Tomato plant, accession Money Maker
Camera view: tilt-top (135 deg); turntable rotation: 240 degrees
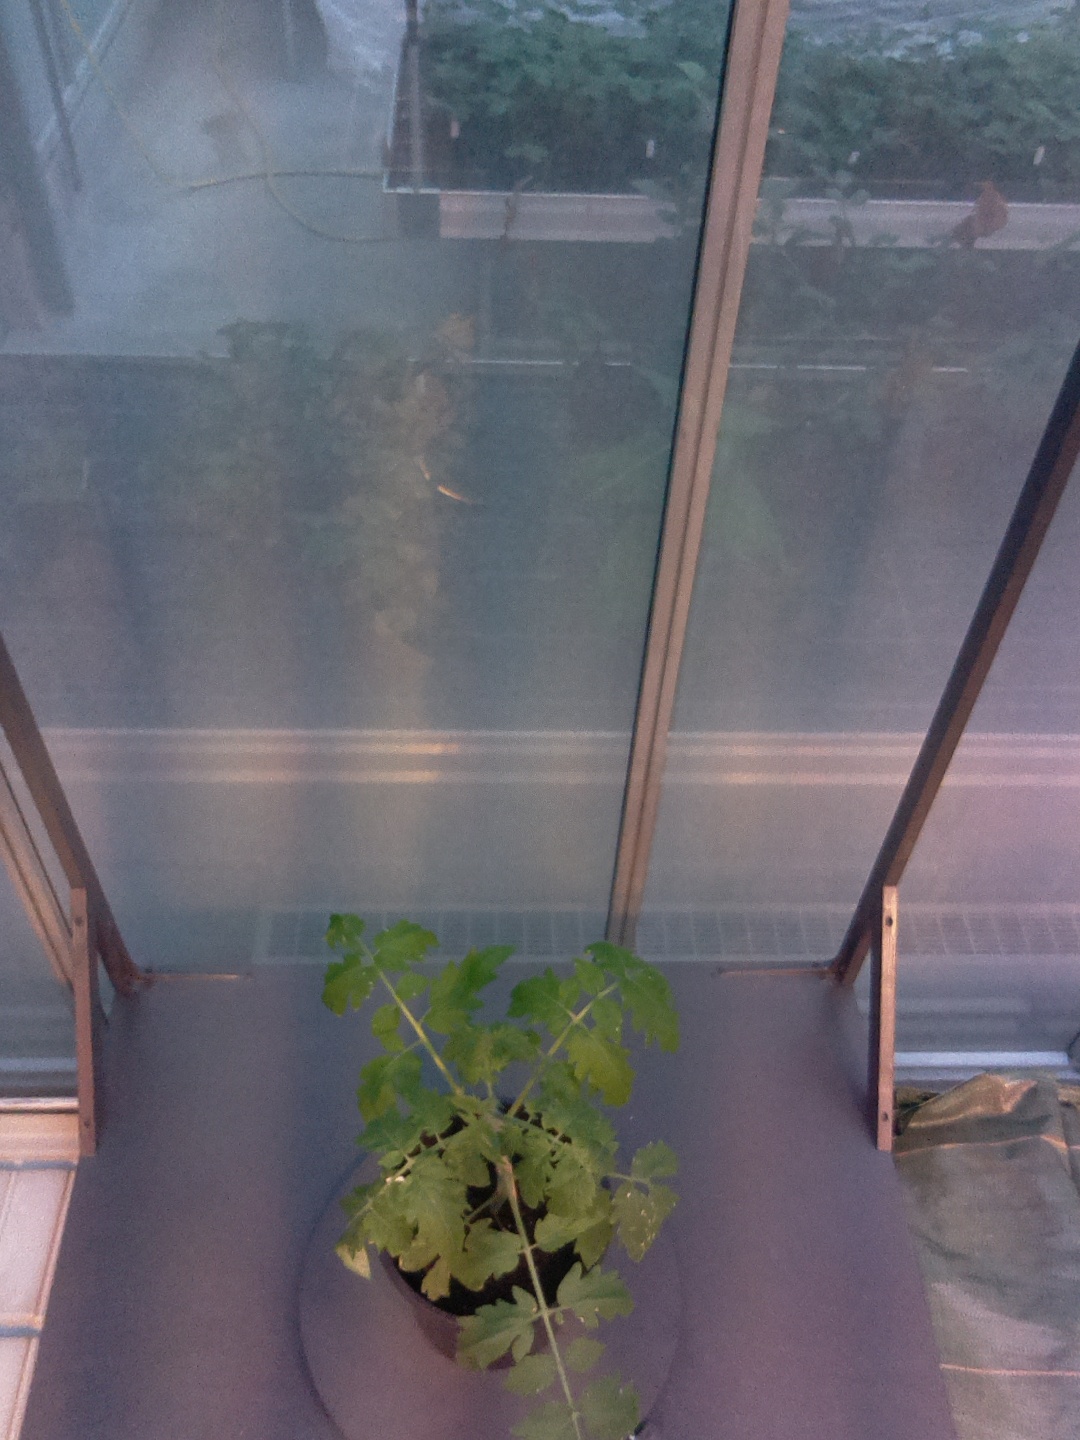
BBCH growth stage 14: 8 of true leaves visible